Oreste Lionello

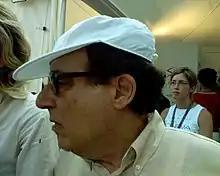
Lionello in 2007

Lionello was born in Rhodes (which was then a possession of Italy), to Calabrian parents, and grew up in Reggio Calabria. He began his career as a theatre actor, and was considered amongst the founders of Italian cabaret. In 1953 he entered the Musical Theatrical Company of RAI (Italian state TV) and the following year he debuted in television with "Marziano Filippo", a boys' show. In the 1960s, he was one of the founders of the Bagaglino comic theatre and TV company and he had found success as an entertainer on Italian TV in the 1970s and 1980s. As an actor, Lionello acted in over 56 feature films and several television shows. He appeared in five episodes of "Le avventure di Laura Storm" and he made his debut film appearance in "The Cheerful Squadron".